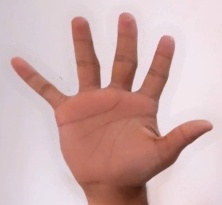
ASL sign: 5